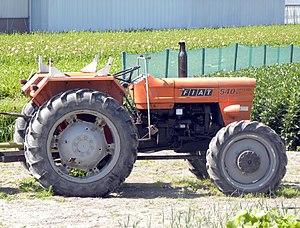
La série Fiat Nastro d'Oro est une gamme très complète de tracteurs agricoles fabriqués par le constructeur italien Fiat Trattori à partir de 1968. Cette série sera également produite sous licence par de très nombreux autres constructeurs étrangers.